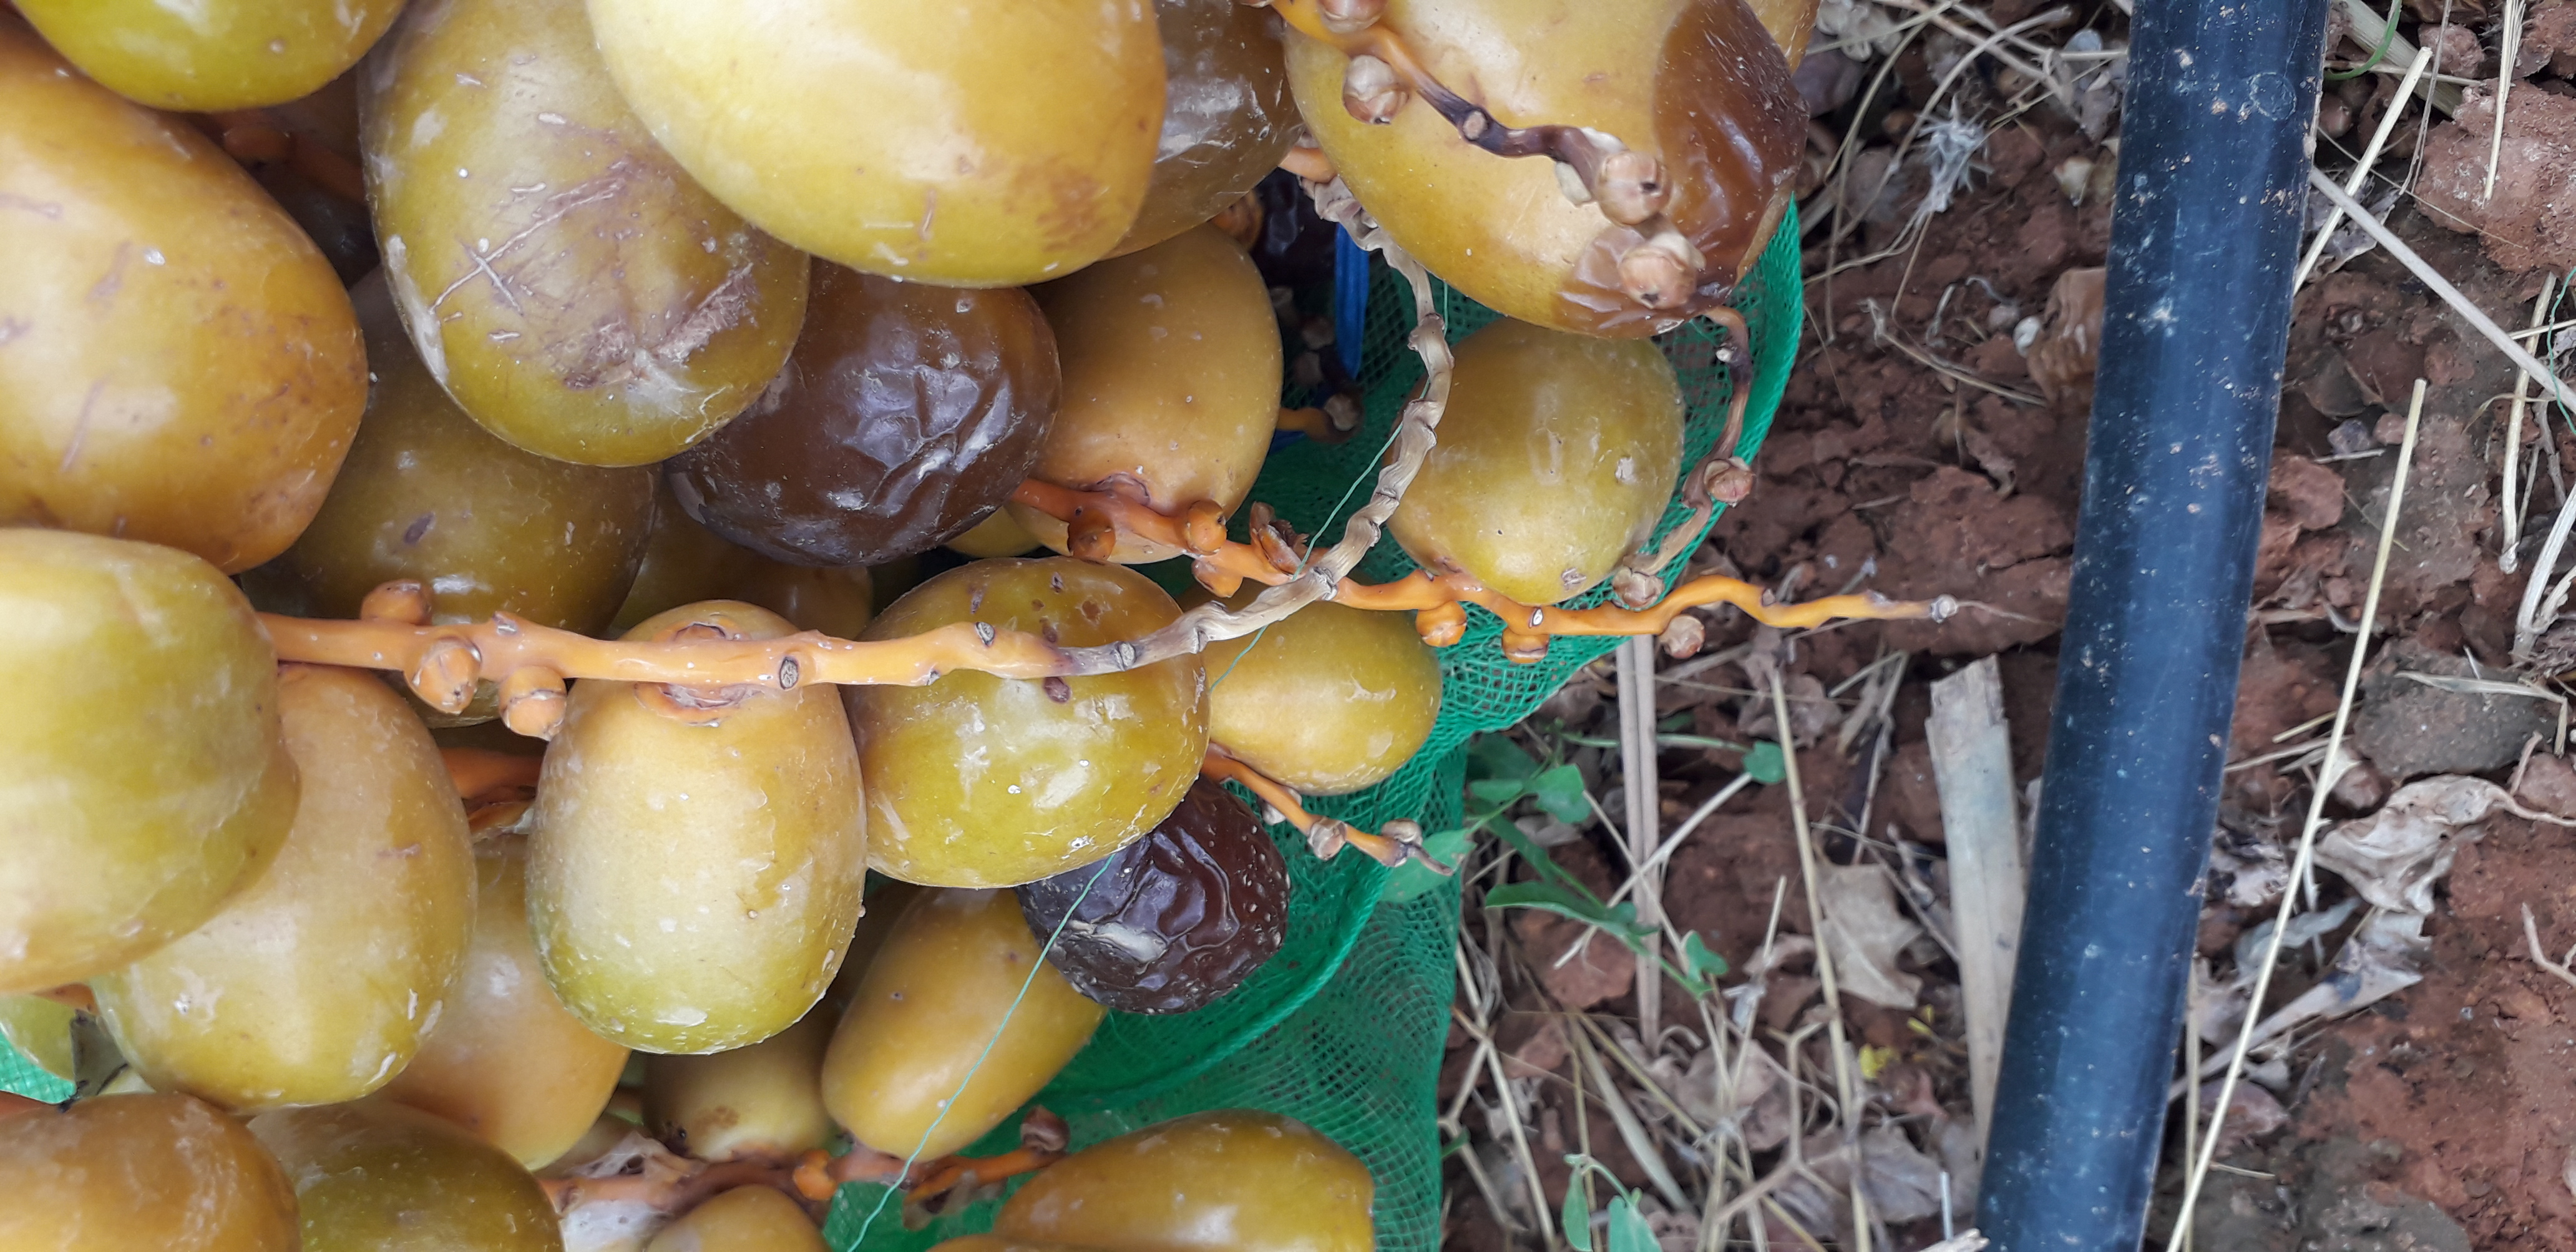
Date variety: Boufagous